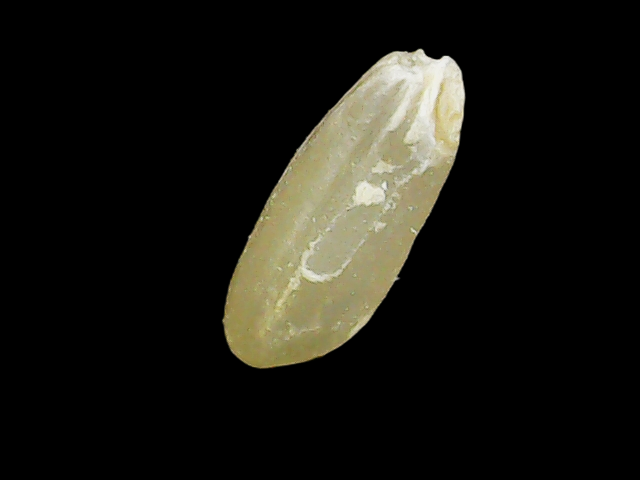
Rice variety: Binadhan17